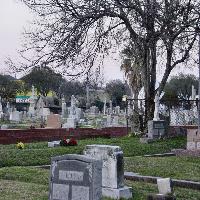
Weather: cloudy or overcast